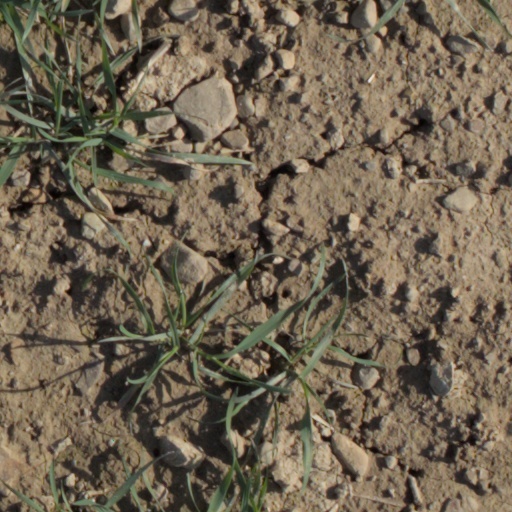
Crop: wheat